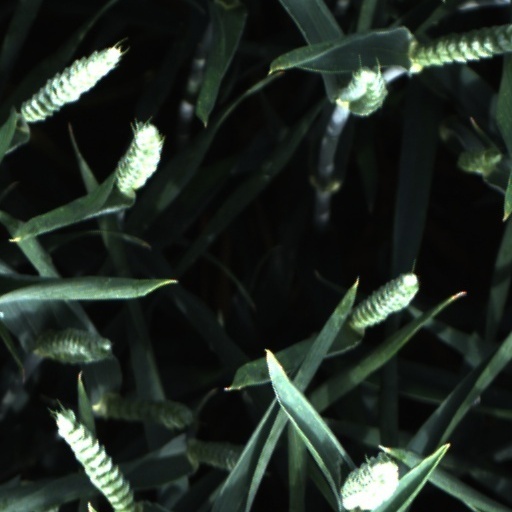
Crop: wheat